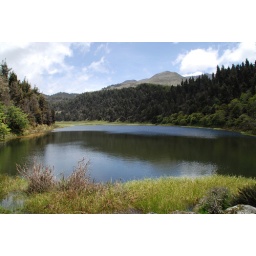
A picture taken from the same mountain lake only this time looking up to where the picture was taken (hills in the background)